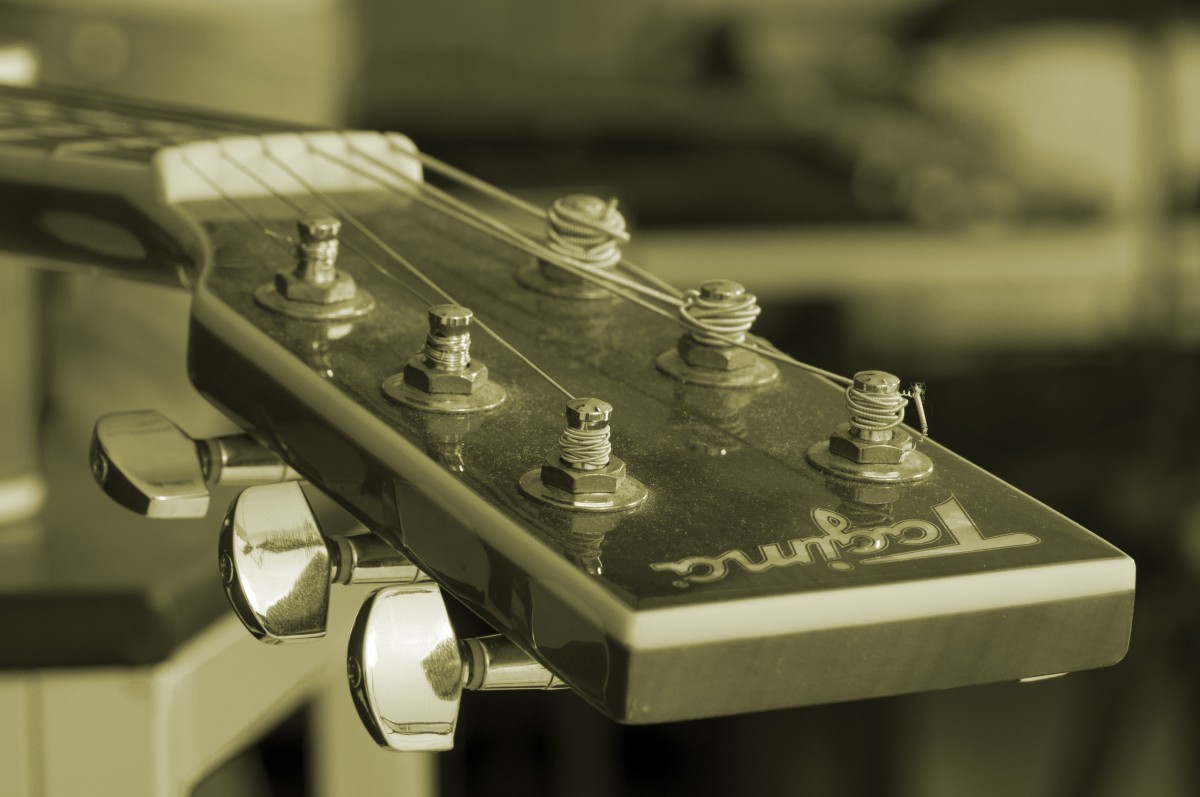
Tags: acoustic guitar, musical instrument, firearm